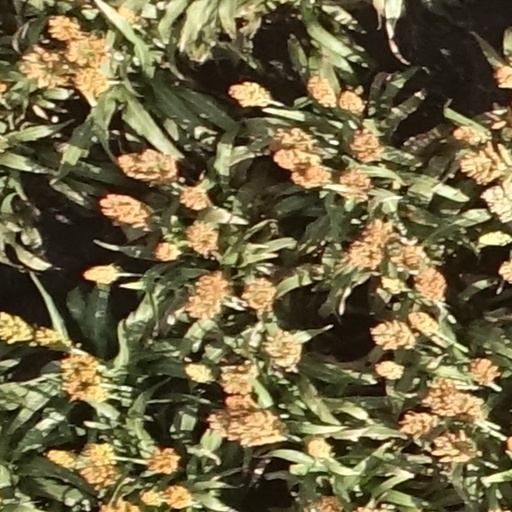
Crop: sorghum